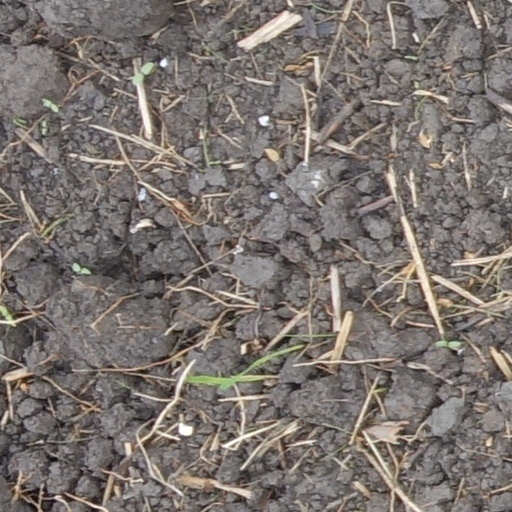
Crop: wheat